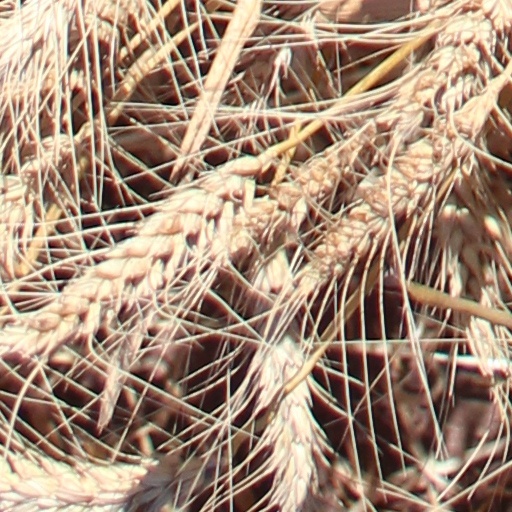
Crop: wheat